Rockall

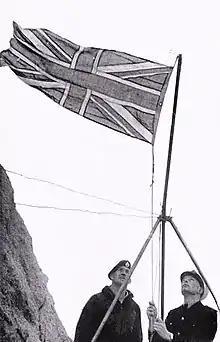
Lieutenant Commander Desmond Scott hoists the Union Flag in 1955

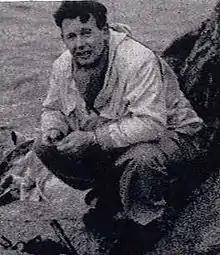
James Fisher at Rockall

Initial incentive for UK annexation of Rockall, was the test-firing of the UK's first guided nuclear weapon, the American-made Corporal missile. The missile was to be launched over the North Atlantic from South Uist. The Ministry of Defence was concerned unclaimed Rockall, could give the Soviet Union opportunity to spy on the test. Thus, in April 1955 the Admiralty was ordered to seize Rockall and declare UK sovereignty, lest it became a foreign observers outpost.